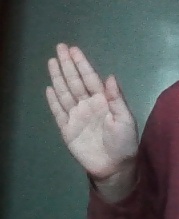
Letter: seen